Alfa Romeo Giulietta Sprint Speciale

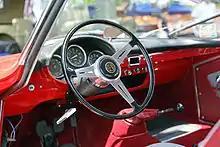
Dashboard of a 1961 Giulietta Sprint Speciale.

There was a prototype by Bertone of a replacement for Giulietta SS, named "Giulia SS Bertone Prototipo", but the new design did not enter production, and the next generation of the Giulia SS carried over an unchanged Giulietta SS body. The car was designed in 1965 by Giorgetto Giugiaro during the end of his stay at Bertone.